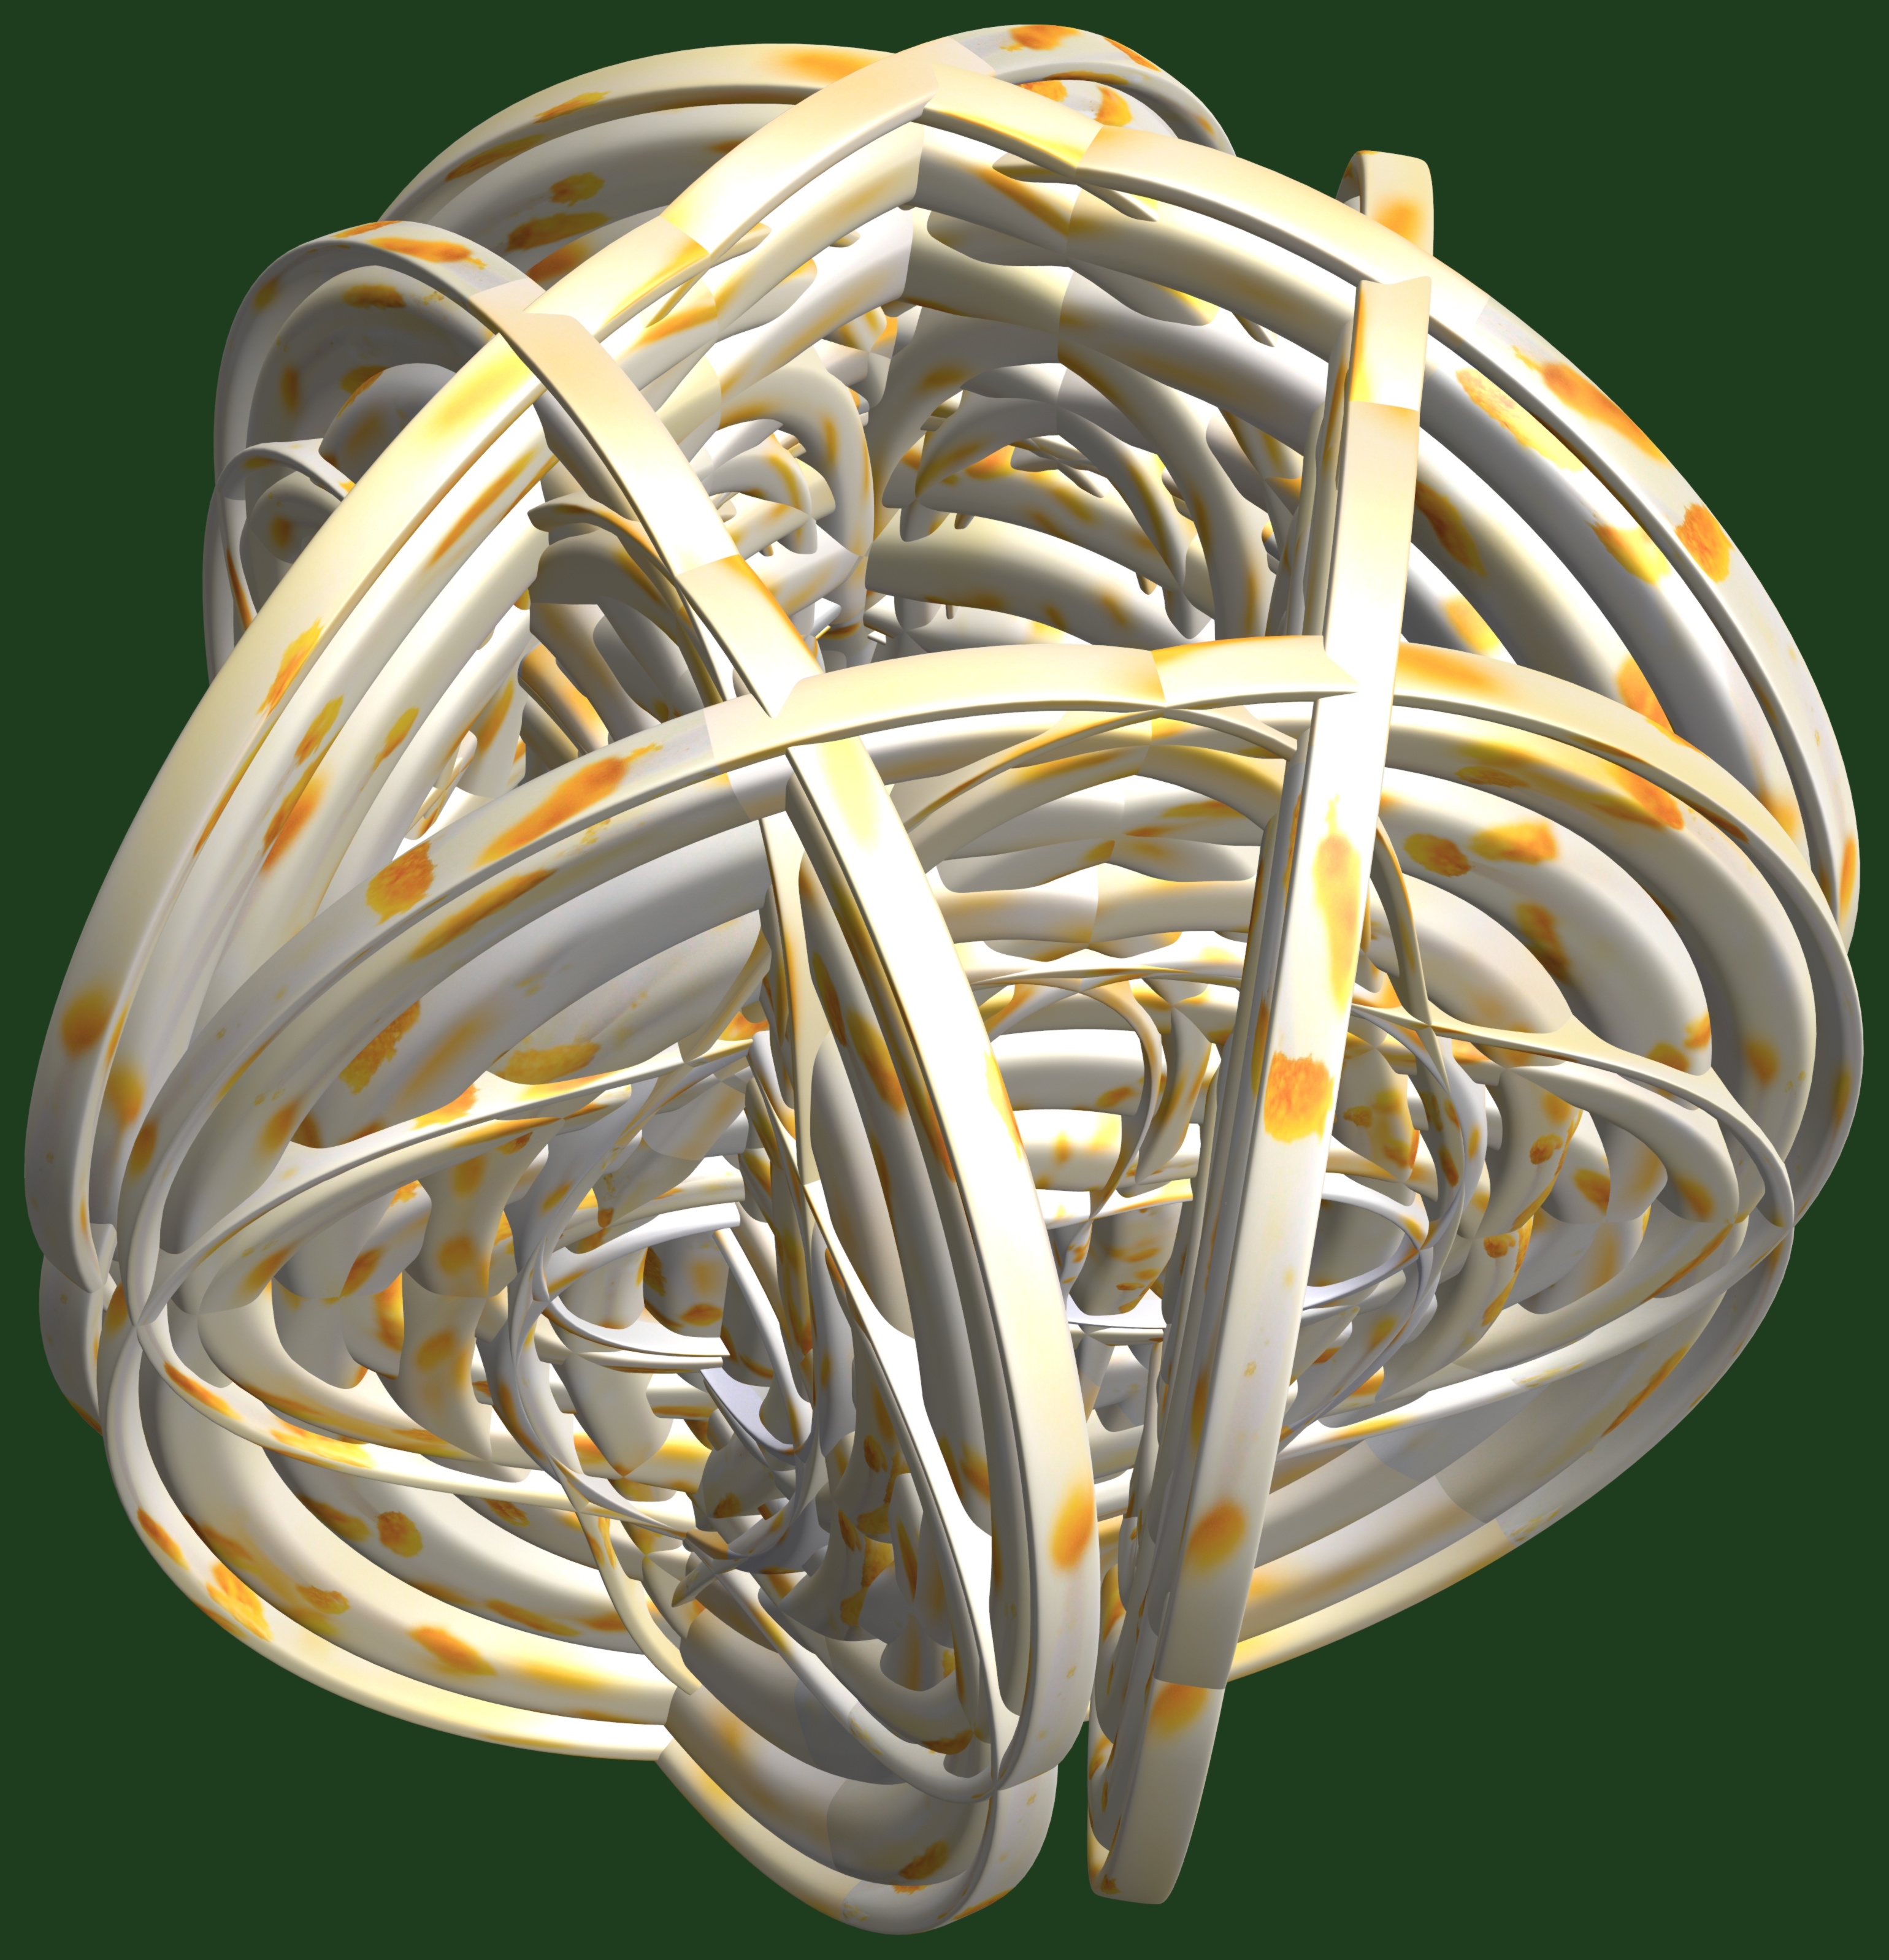
structure, texture, pattern, lighting, design, symmetry, light fixture, 3d, graphic, torus, mathematica, cg, parametricplot3d, code, program, algorithm, mapping